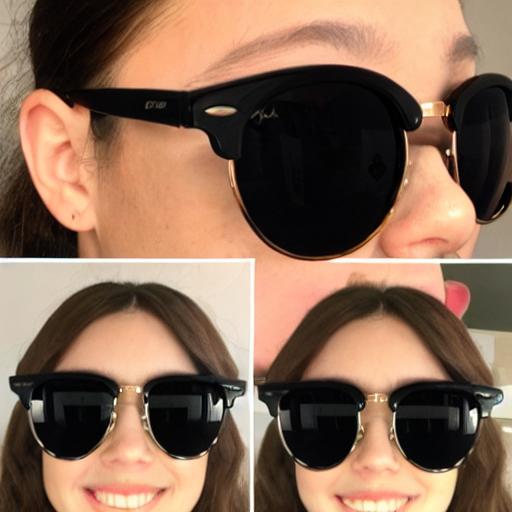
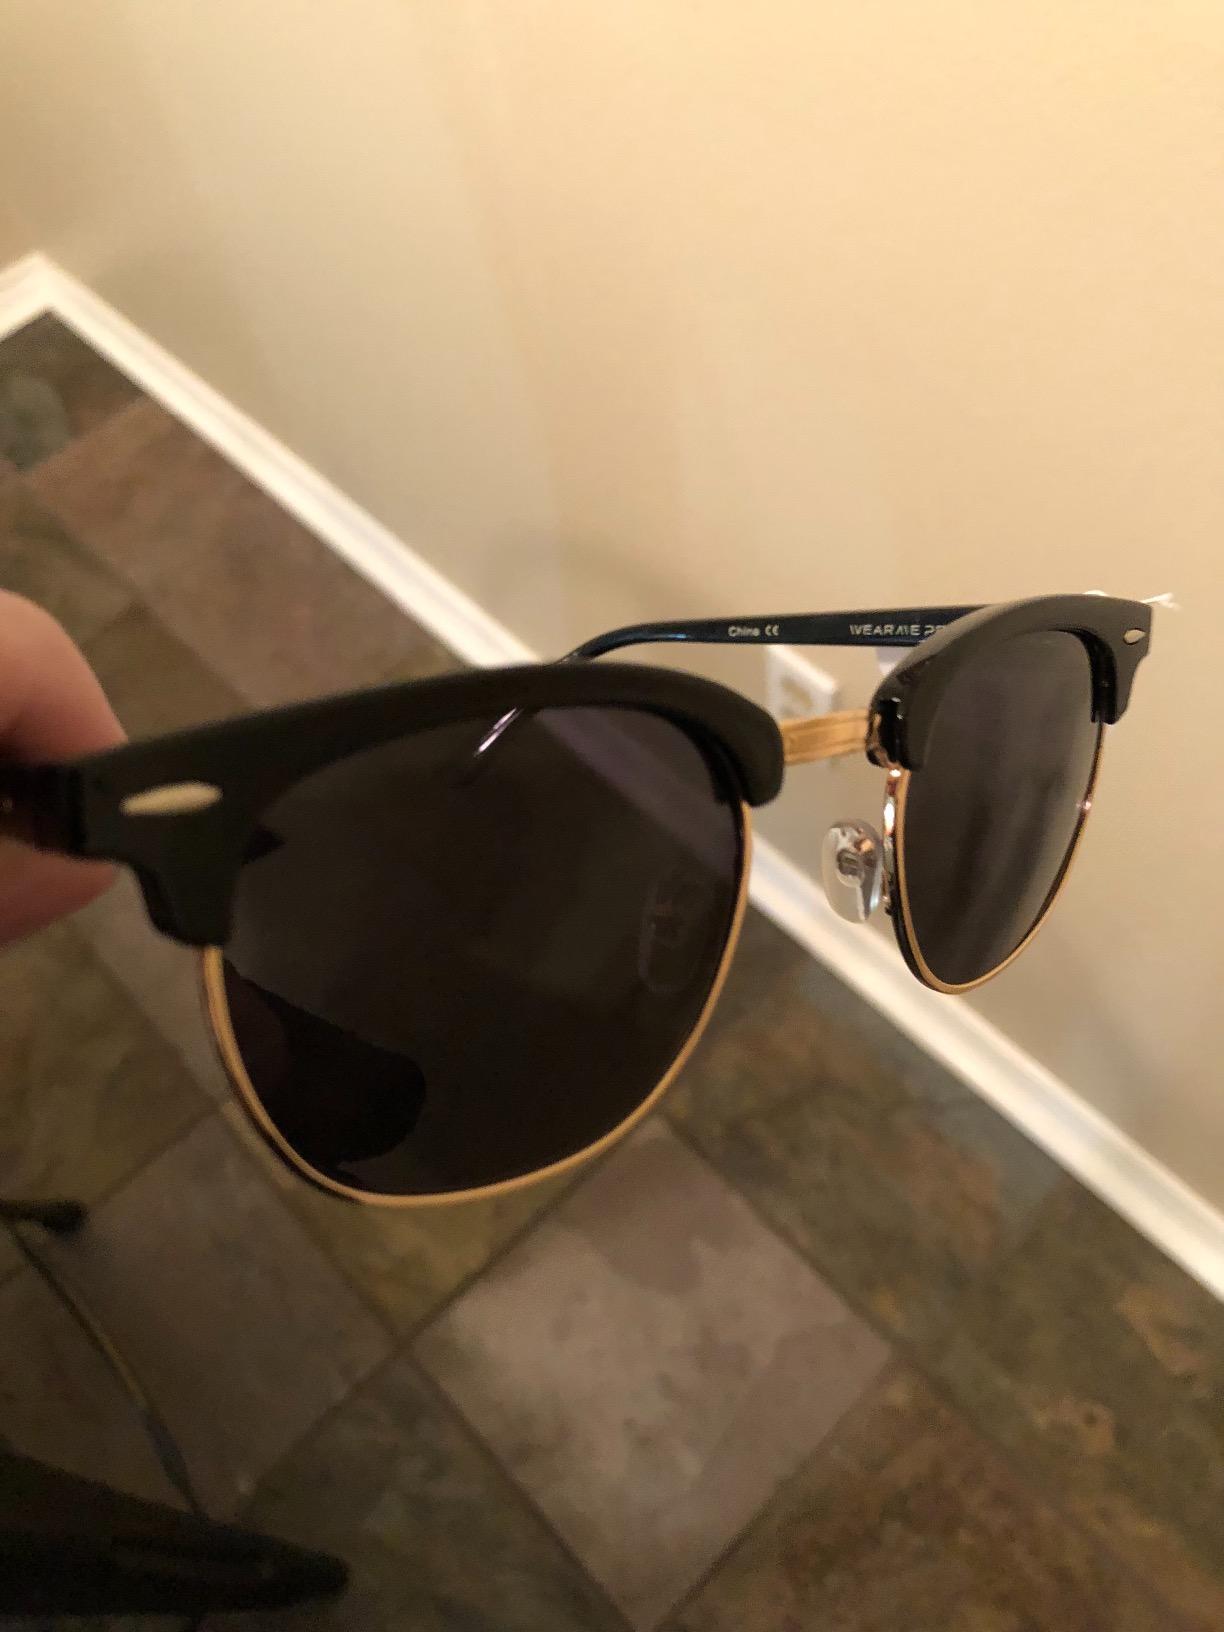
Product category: accessories_sunglasses
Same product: no